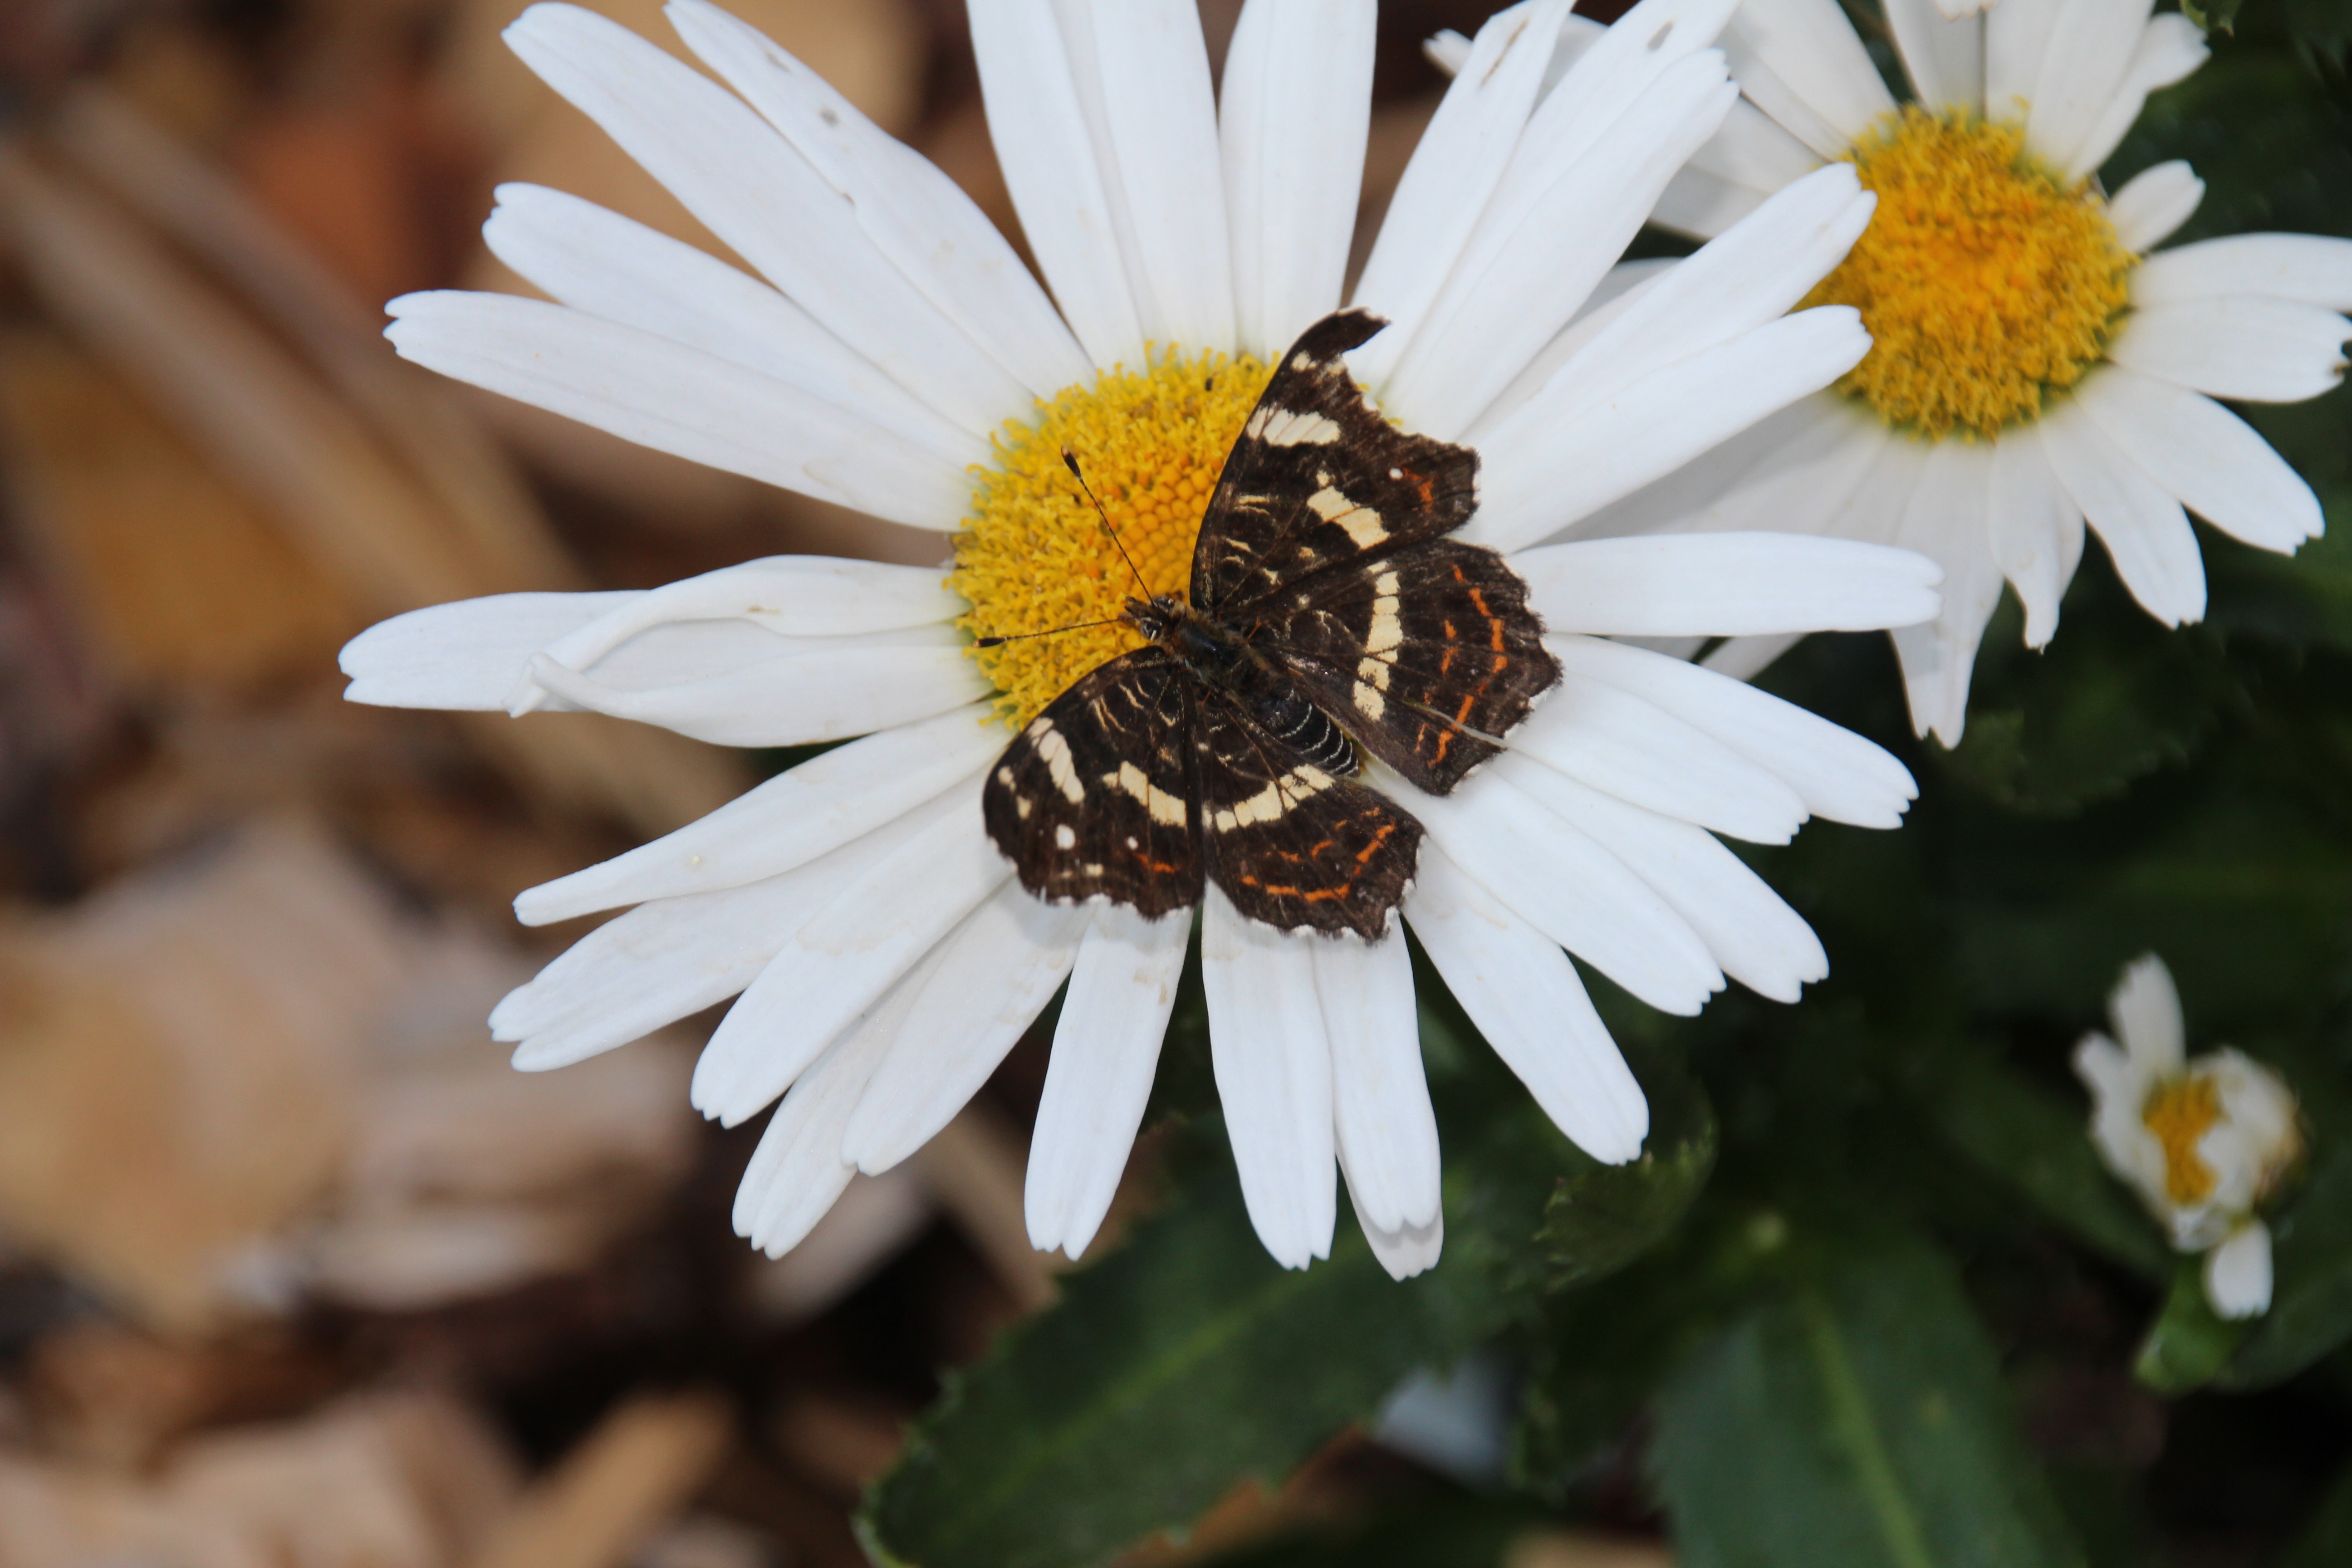
nature, plant, meadow, flower, petal, summer, daisy, insect, botany, butterfly, flora, fauna, invertebrate, wildflower, flowers, close up, bee, animal world, flower nature, nectar, macro photography, flowering plant, daisy family, oxeye daisy, land plant, membrane winged insect